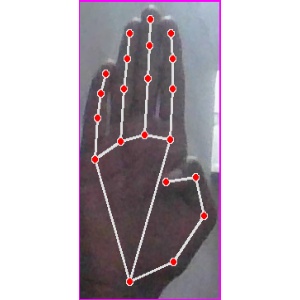
अक्षर: झ